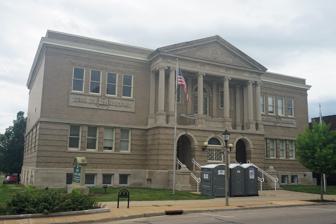
Building: Janesville Public Library (Janesville, Wisconsin)
Country: United States of America
Year built: 1903
United States historic place Janesville Public Library U.S. National Register of Historic Places Janesville Public Library Location 64 S. Main St., Janesville, Wisconsin Coordinates 42°40′53″N 89°01′15″W / 42.68139°N 89.02083°W / 42.68139; -89.02083 ( Janesville Public Library ) Area less than one acre Built 1902–1903 Architect J. T. W. Jennings Architectural style Neoclassical NRHP reference No. 81000057 Added to NRHP July 1, 1981 The Janesville Public Library in Janesville, Wisconsin is a large Neoclassical-styled structure built in 1902. It was one of the first Carnegie libraries in the state, while also supported by local businessman F.S. Eldred. In 1981 the building was added to the National Register of Historic Places . History Andrew Carnegie was a Pittsburgh industrialist who made a fortune from his huge Carnegie Steel Company in the late 1800s, but who also wrote that the "man who dies rich dies disgraced." One of his philanthropic ventures was the support of public libraries. Initially he helped fund them in places where he had a connection, but starting in 1898 he began helping fund new libraries nationwide, if the local community would provide the building site and ten percent of the operating costs. This library was built in 1901 to a Neoclassical design by John T.W. Jennings , who also designed the Dairy Barn and several academic buildings for UW-Madison . Jennings designed a 3-story structure, with the first story clad in rusticated brick, and the second in brick. The front entrance protrudes from the rest of the building, with two round-arched doorways at the first story and Ionic columns and a pediment at the second story, like a Greek temple up in the air. Inside, the library occupied the main floor, with reading room, a research alcove, and a children's room which was finished with a $10,000 donation from local businessman F.S. Eldred in memory of his daughter Ada. The second story housed the assembly hall of the Apollo Club, a local musical group. In 1932 the second-story auditorium became the home to the Janesville Little Theatre.  A stage with classical proscenium was added and the first production was Shakespeare 's Twelfth Night , in December of 1932. The library moved to new quarters in 1968. It has since been used as an auditorium and a senior center. Located in the South Main Street Historic District , it was added to the National Register of Historic Places in 1981. References